Pyin Oo Lwin

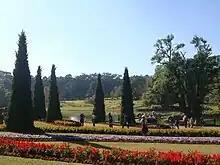
Kandawgyi National Garden at Pyin Oo Lwin

Established in 1915, the National Botanical Gardens and the adjacent Pyin Oo Lwin Nursery are attractions of Pyin Oo Lwin. A orchid garden is planned for 2007.